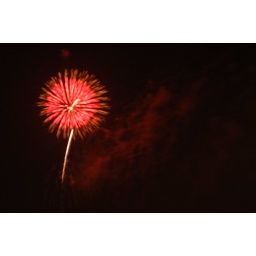
Fiery flowers in the sky